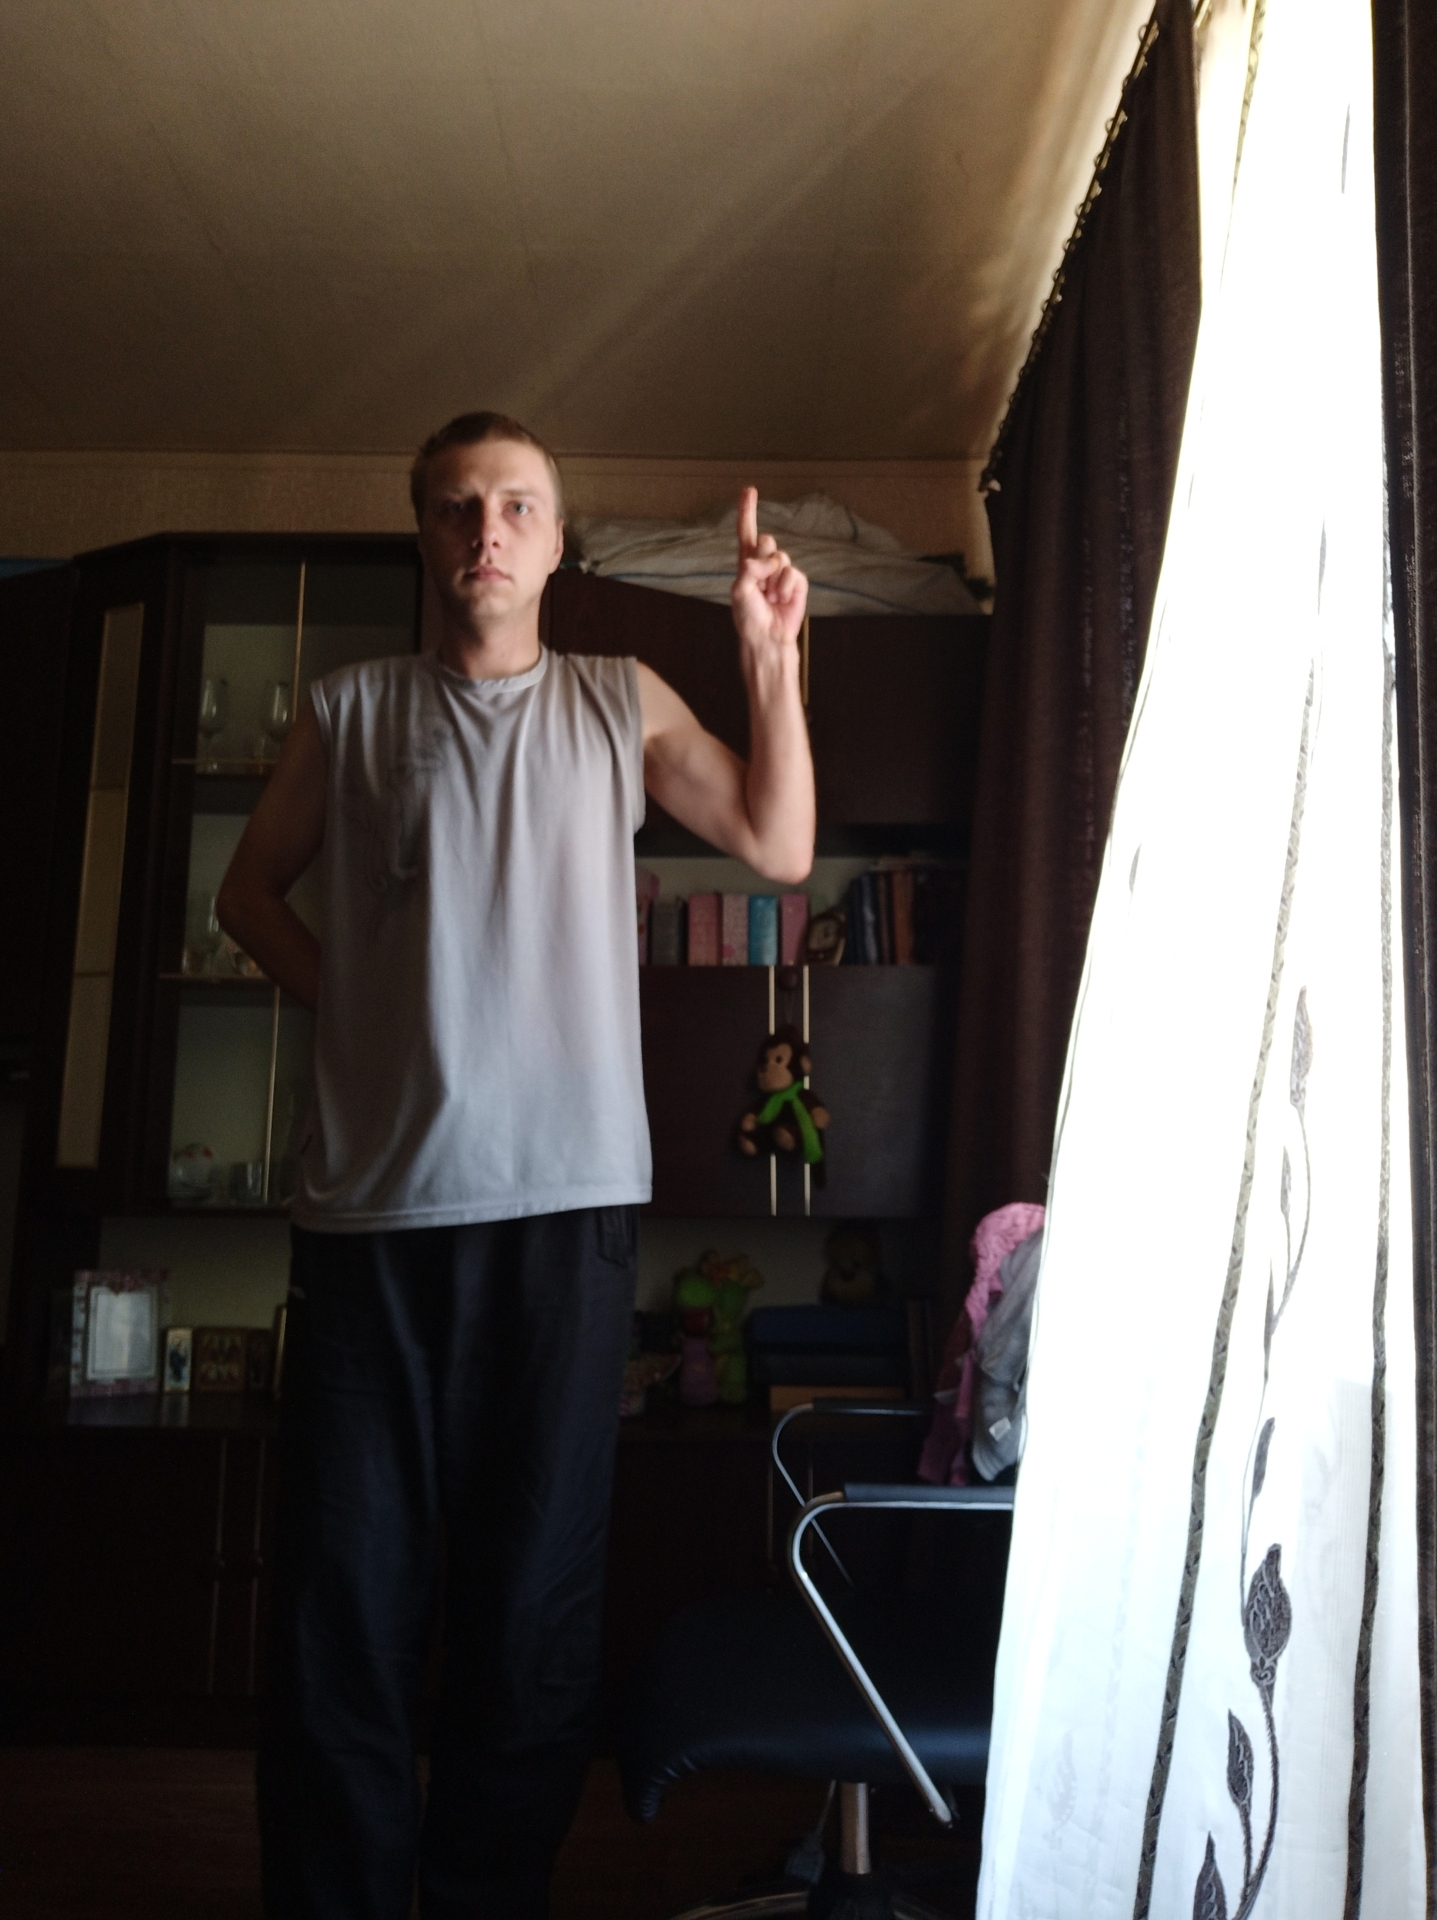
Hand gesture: one